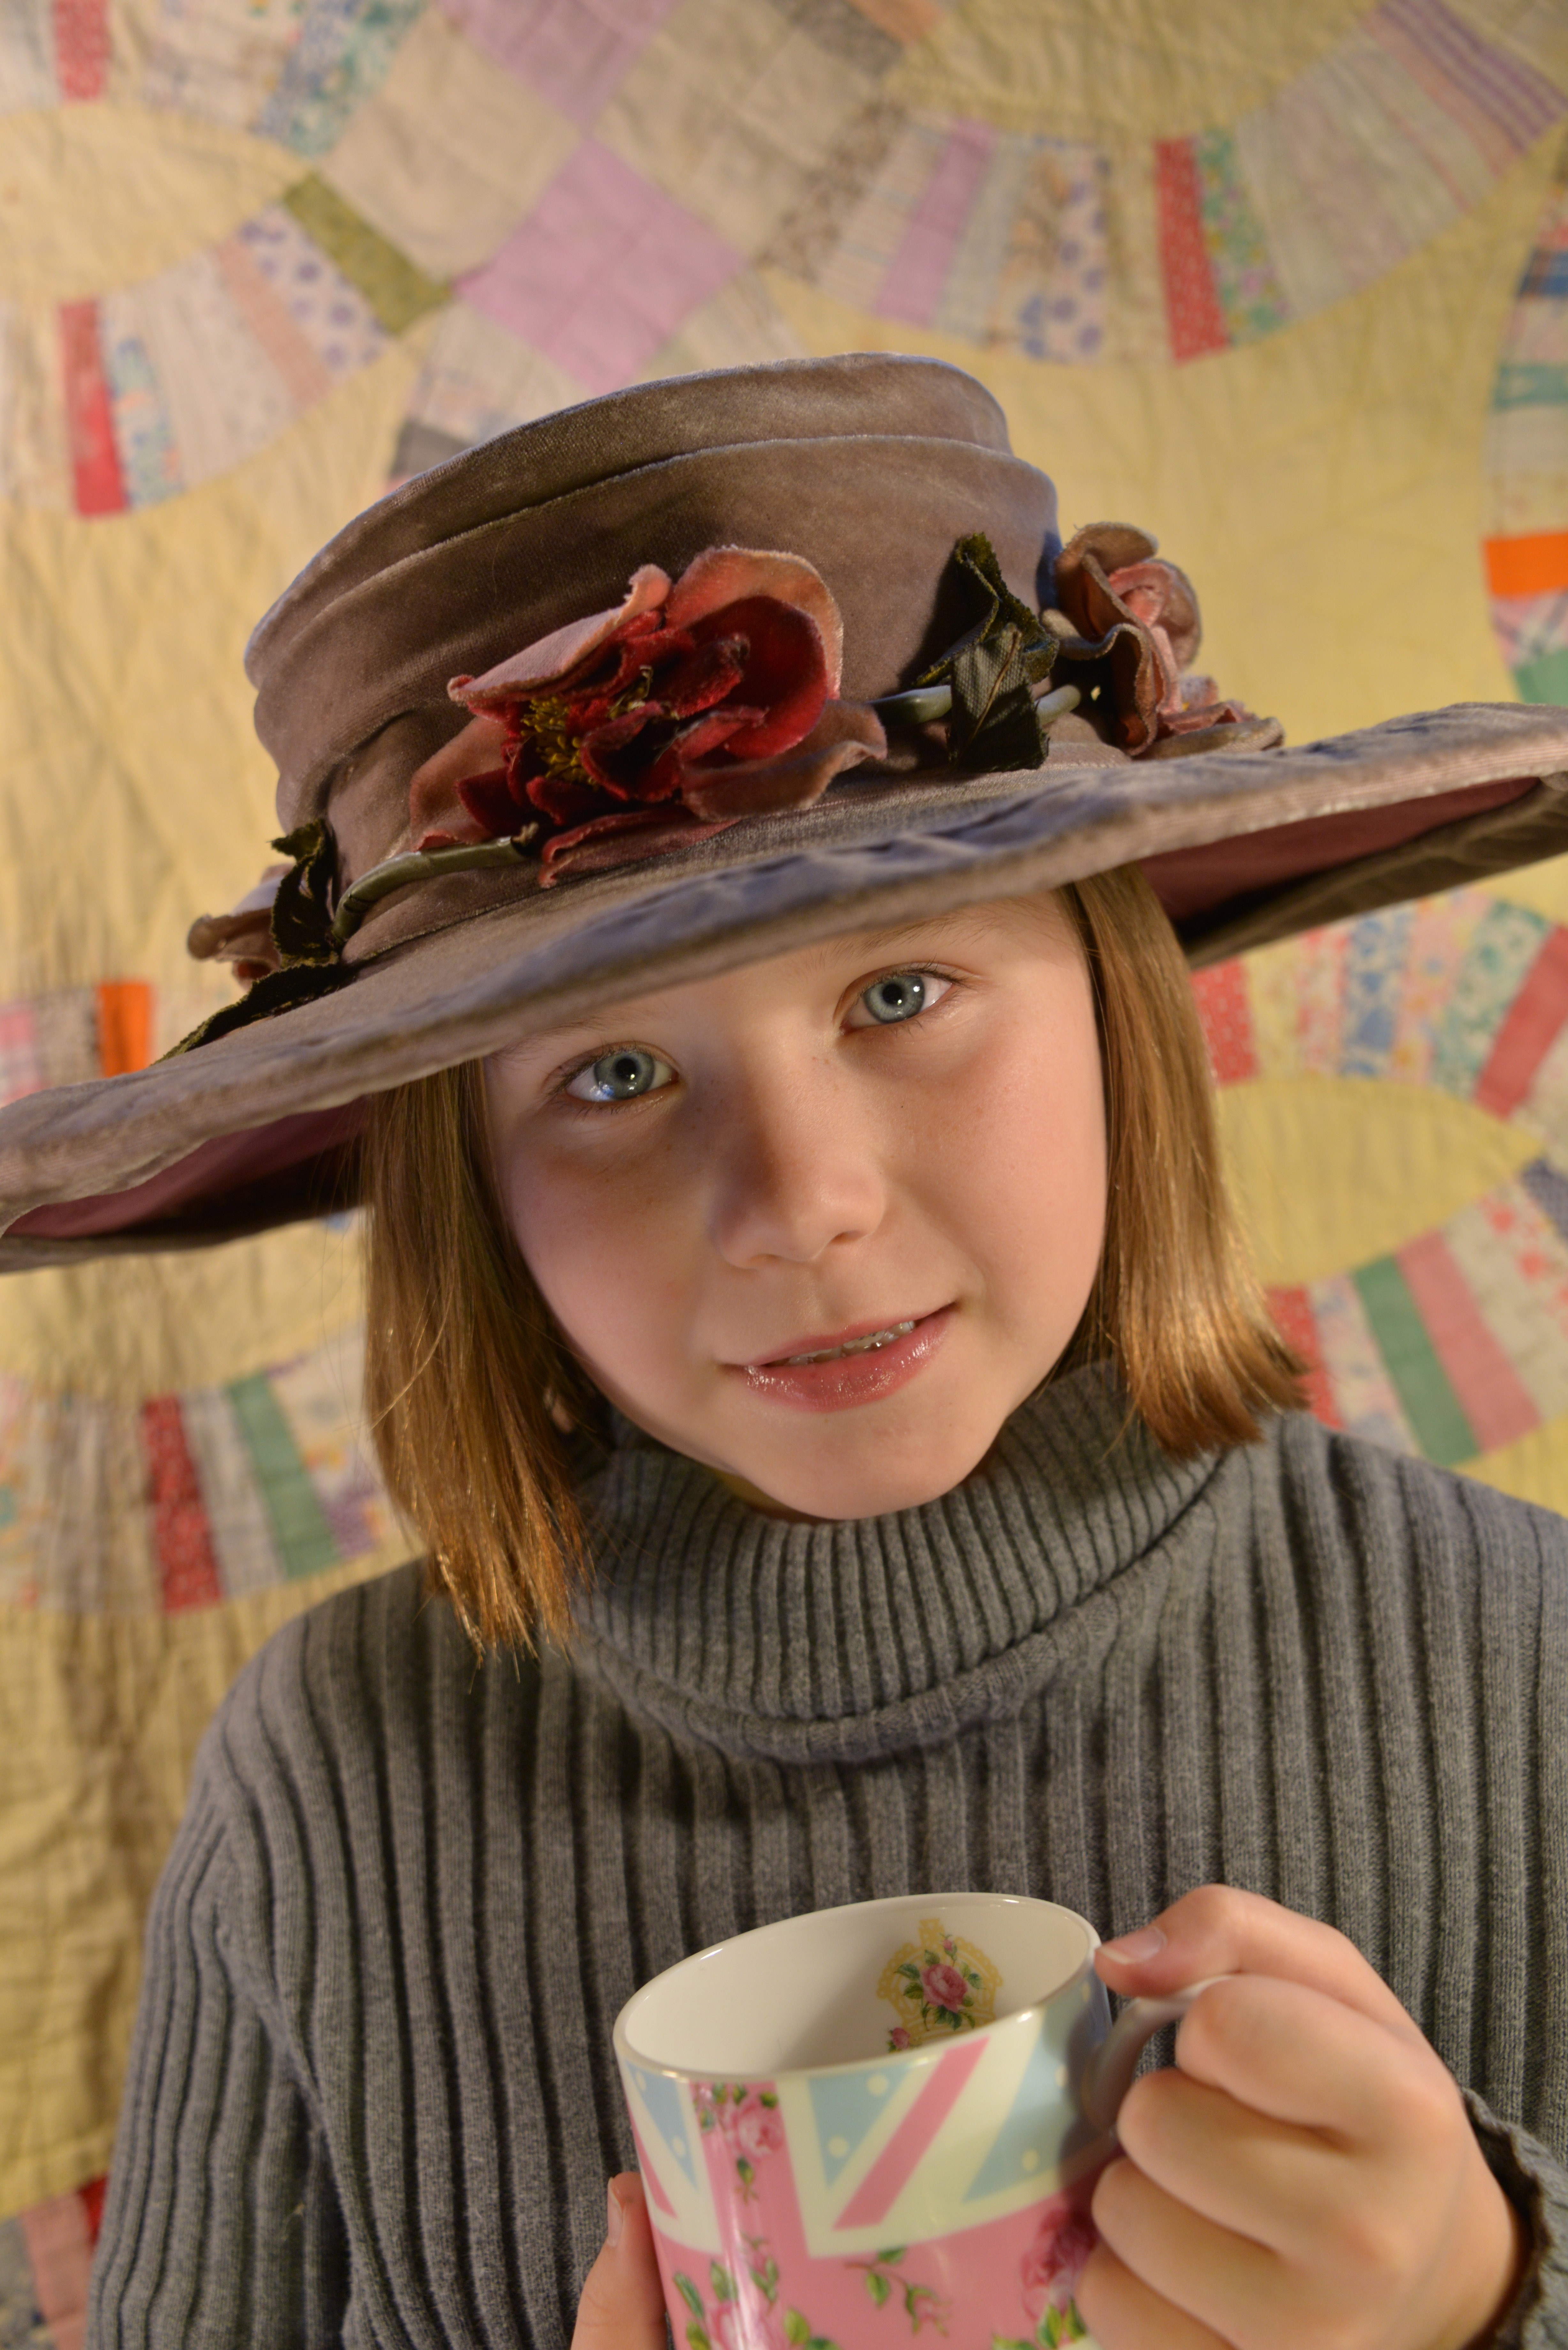
person, girl, tea, spring, color, child, hat, clothing, pink, headgear, art, cap, day, fashion accessory